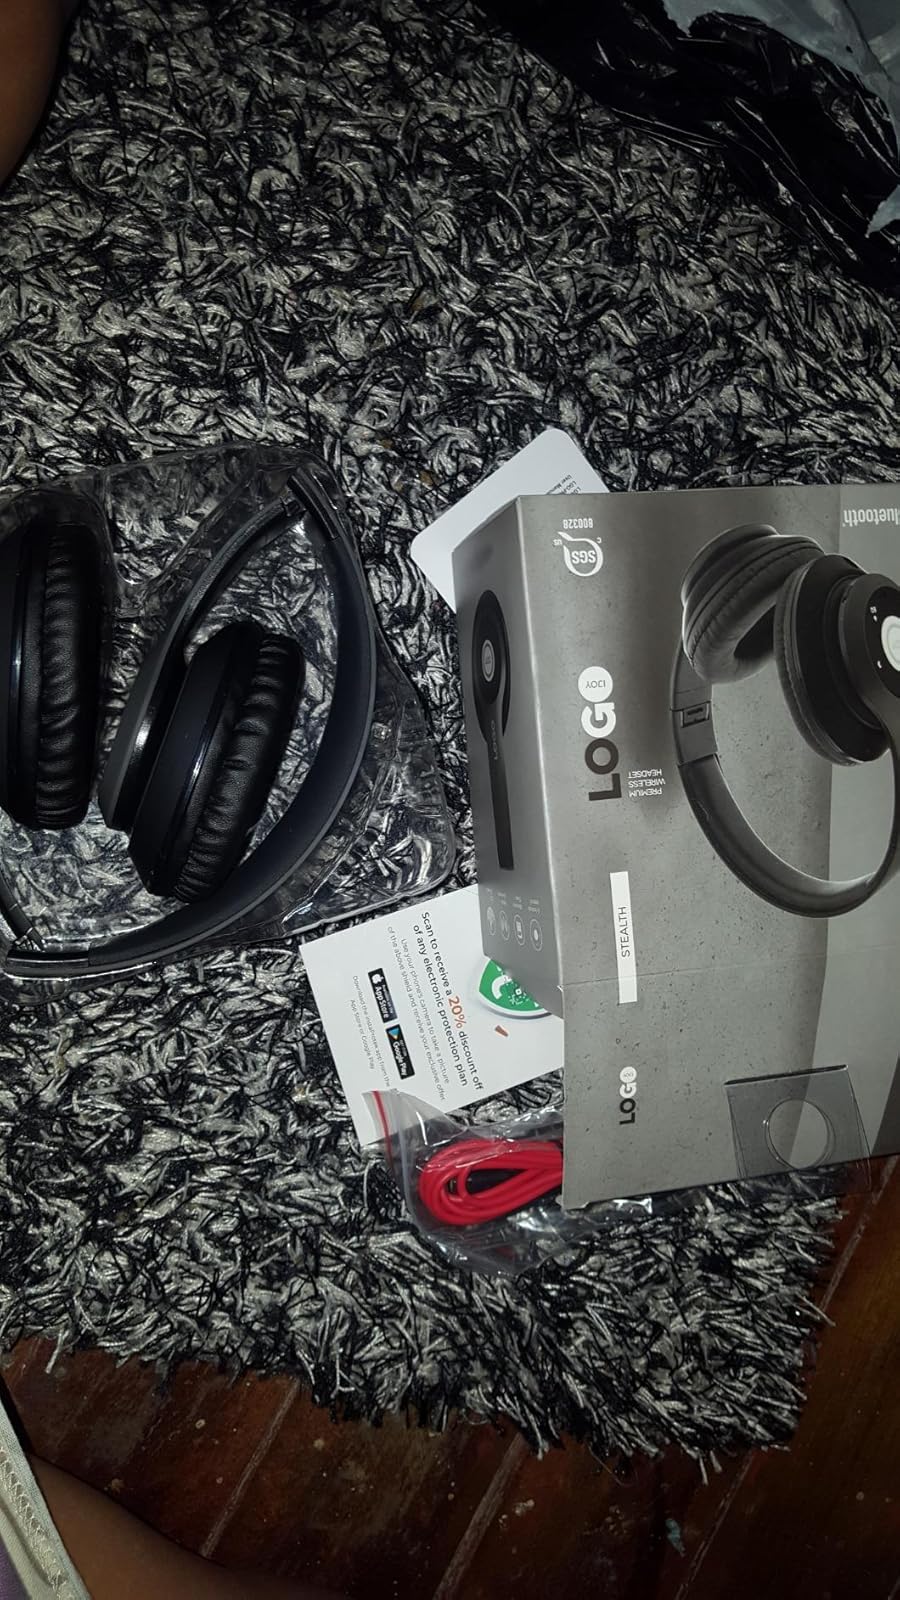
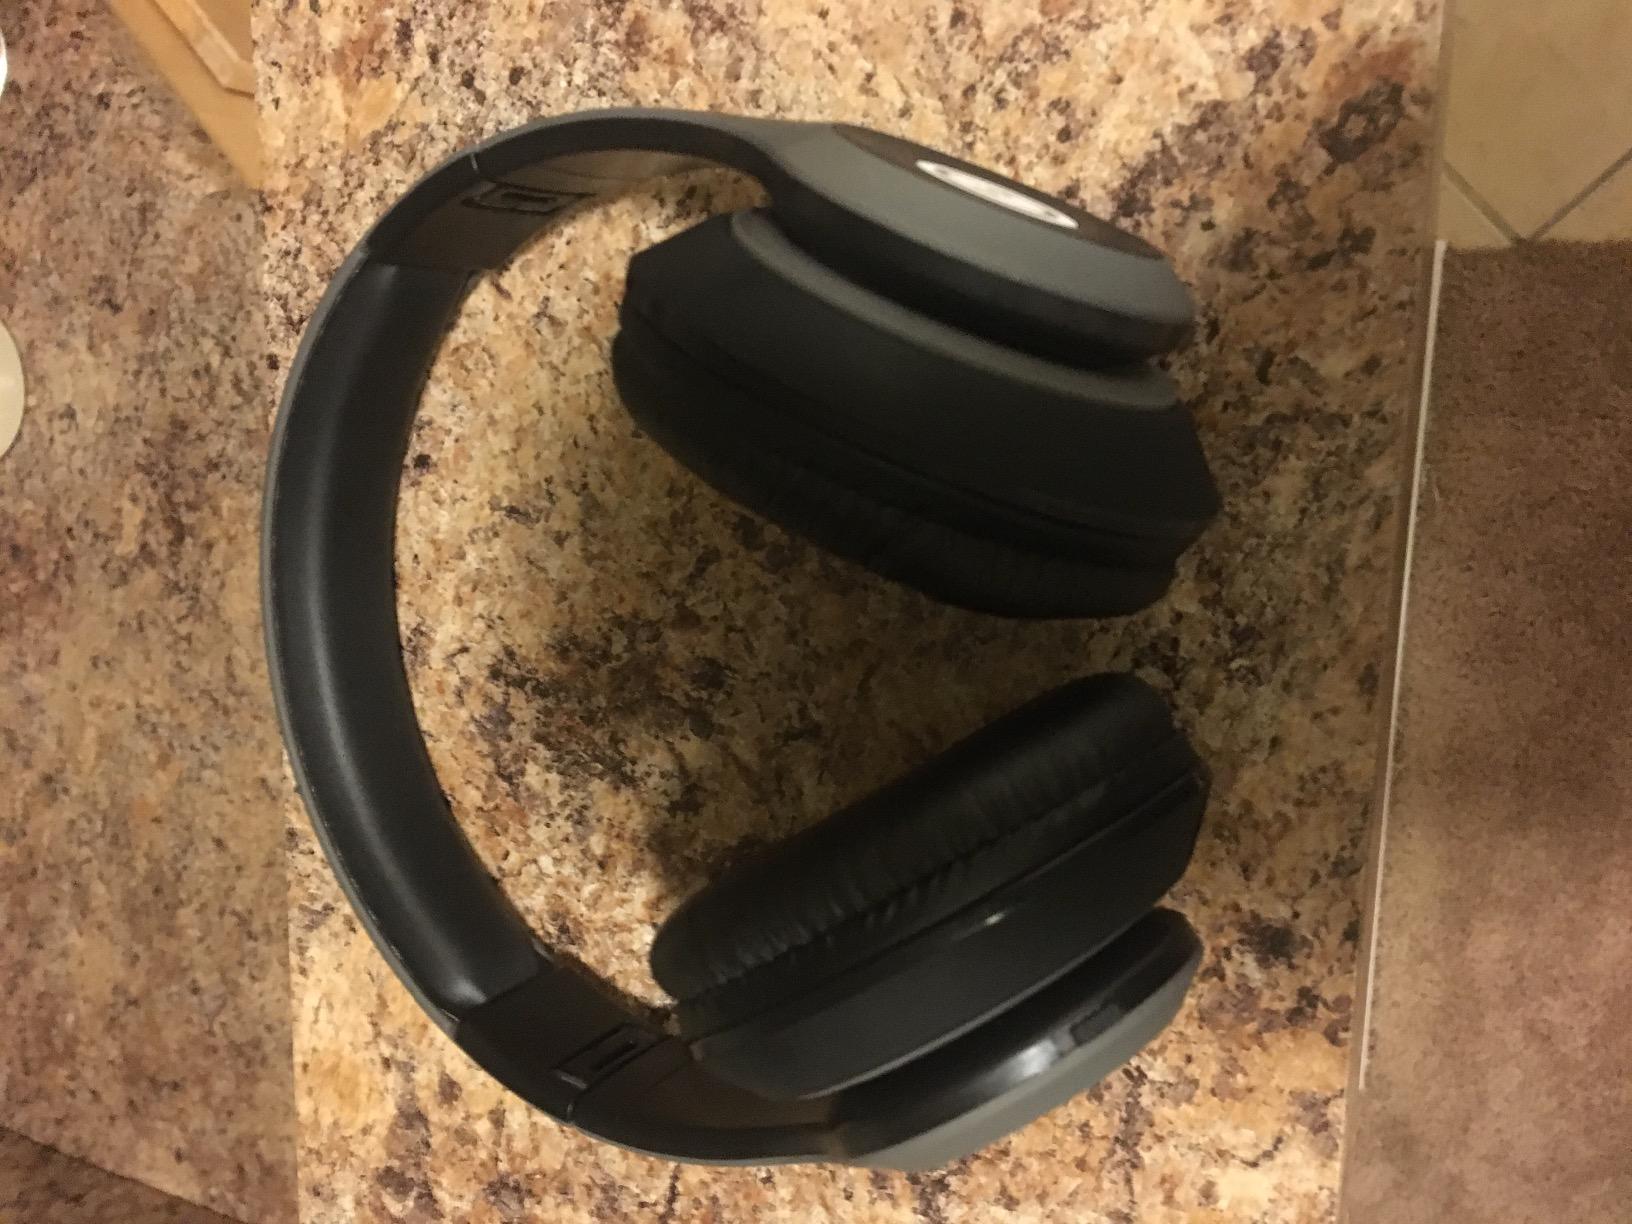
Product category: headphones
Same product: yes